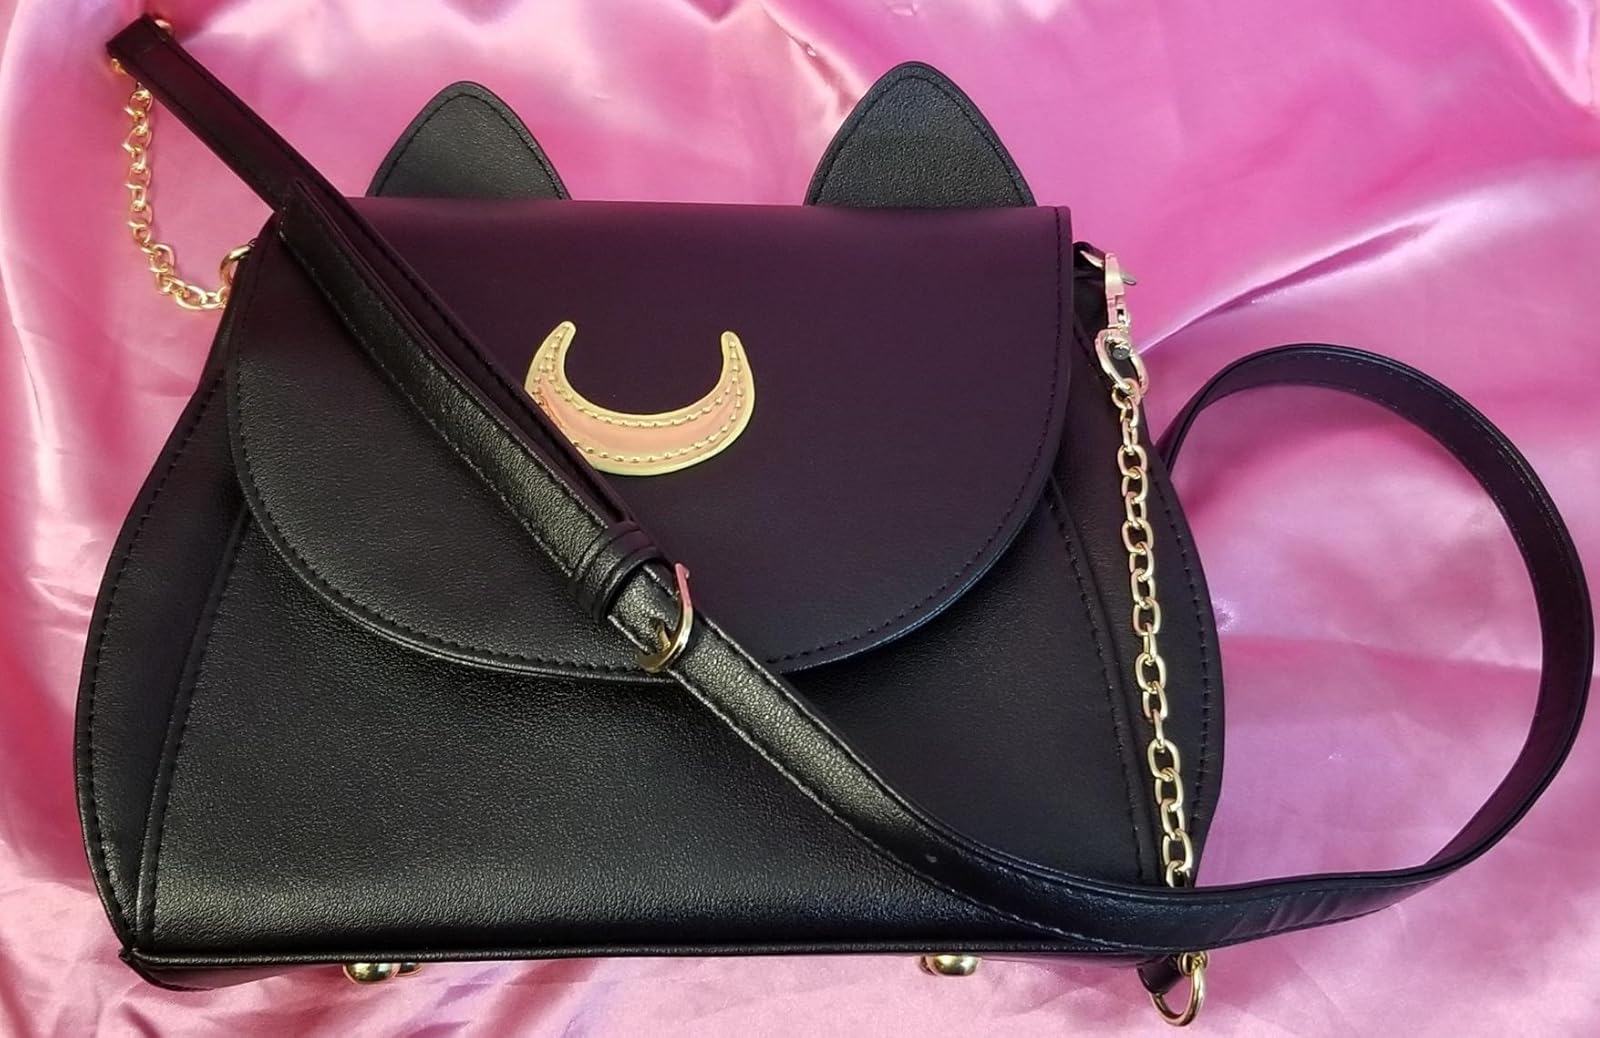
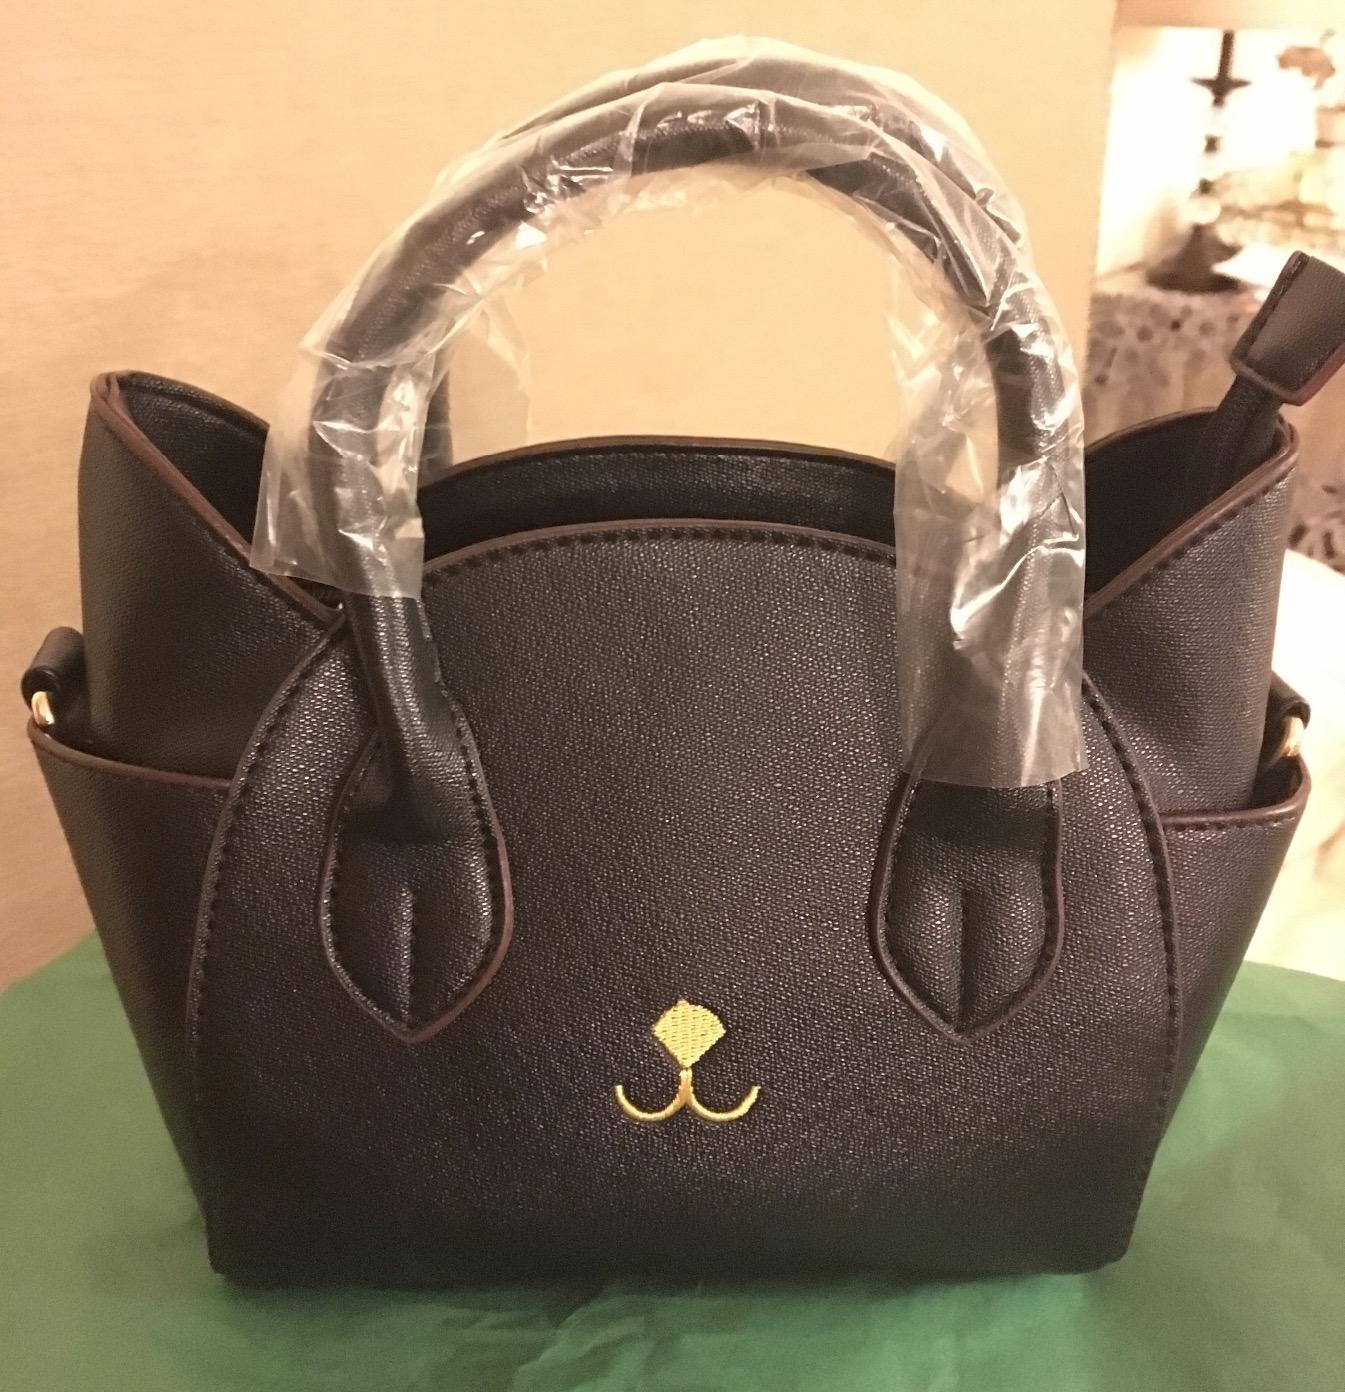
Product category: accessories_handbag
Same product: no